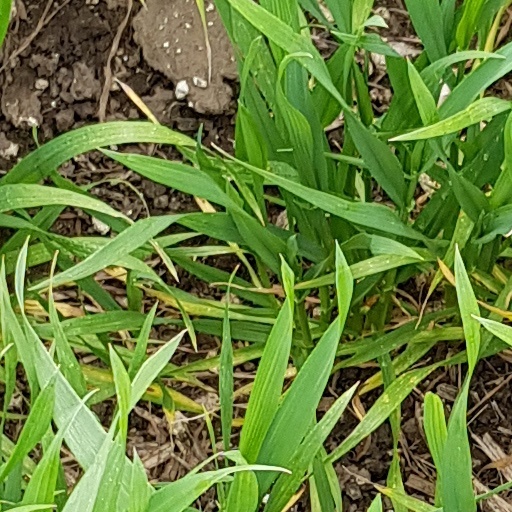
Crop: wheat